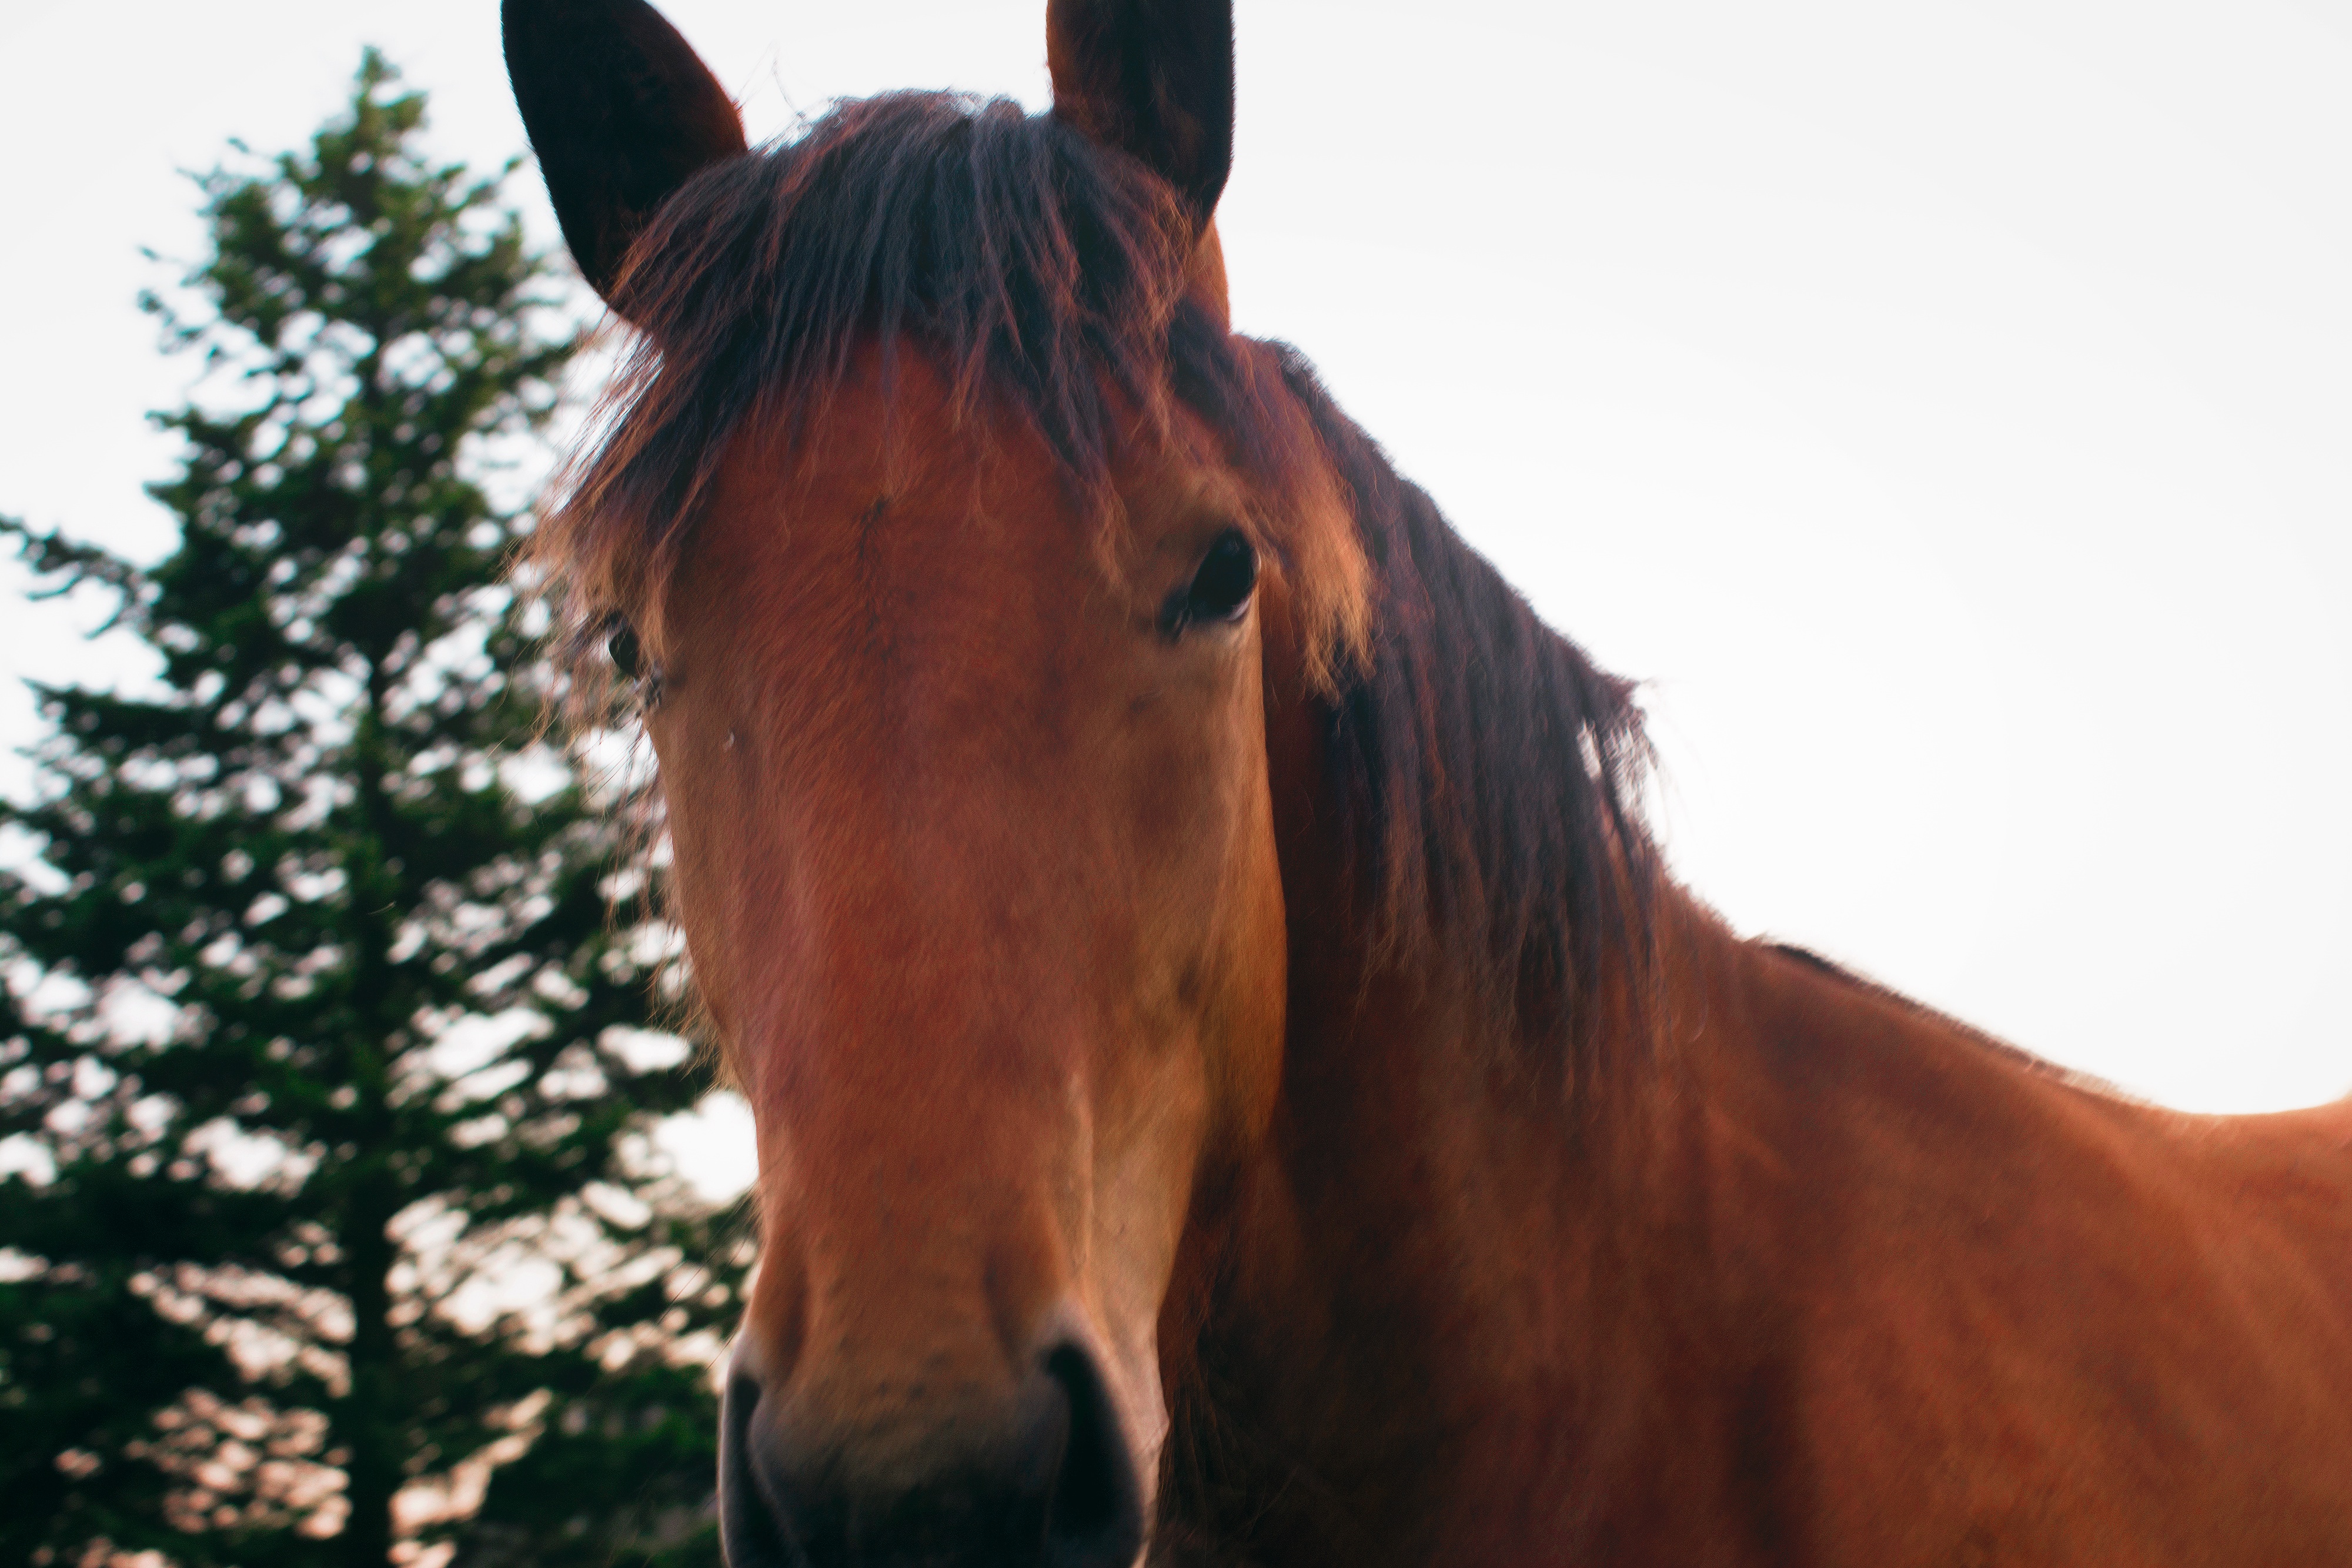
pasture, horse, rein, mammal, stallion, mane, bridle, vertebrate, mare, horse like mammal, mustang horse